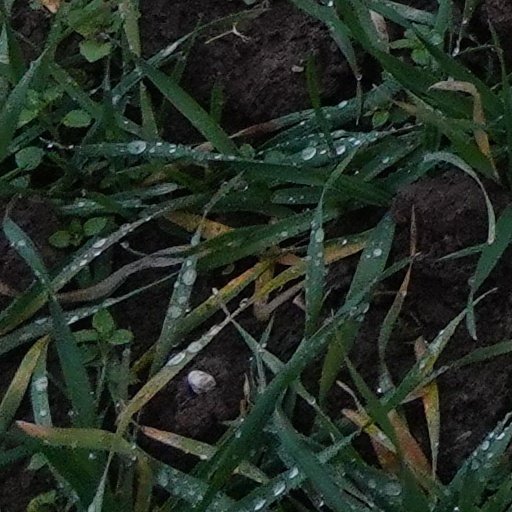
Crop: wheat